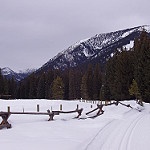
Label: mountain